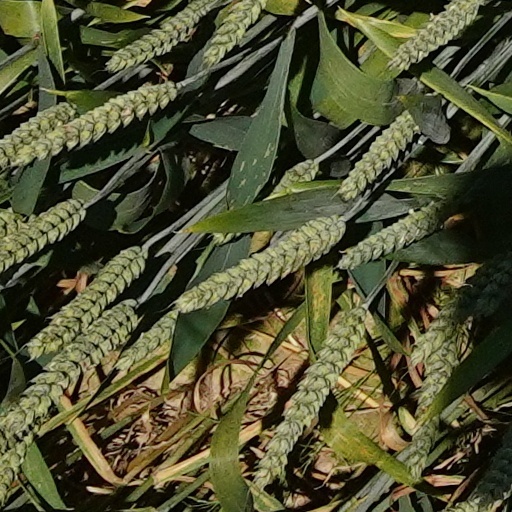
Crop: wheat